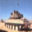
Label: tank